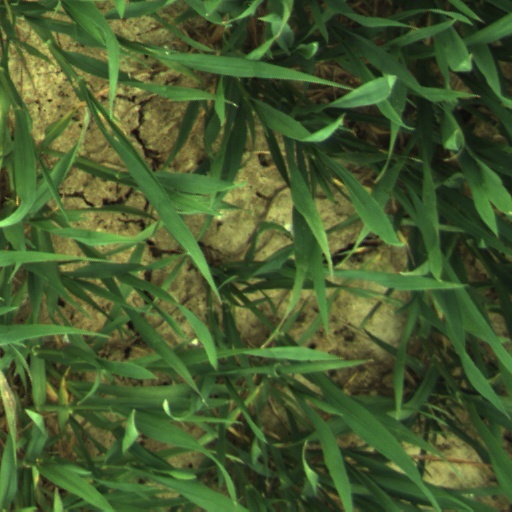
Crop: wheat